Colorado Governor's Mansion

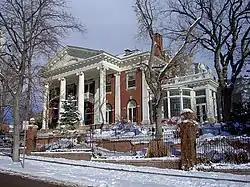

The Colorado Governor's Mansion, also known as the Cheesman-Boettcher Mansion, is a historic U.S. mansion in Denver, Colorado. It is located at 400 East 8th Avenue. On December 3, 1969, it was added to the U.S. National Register of Historic Places. It is open free-of-charge for scheduled tours, and also hosts special public events.